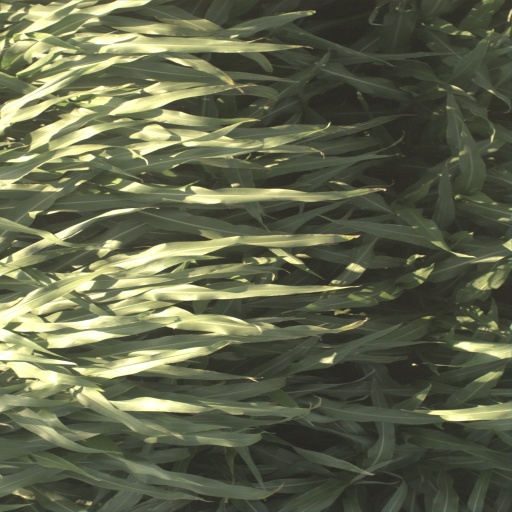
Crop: sorghum